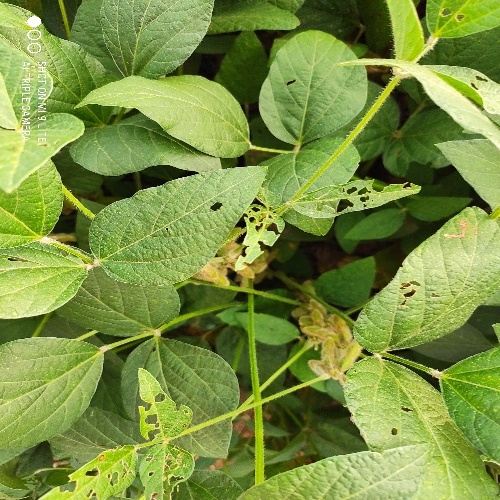
Label: Caterpillar